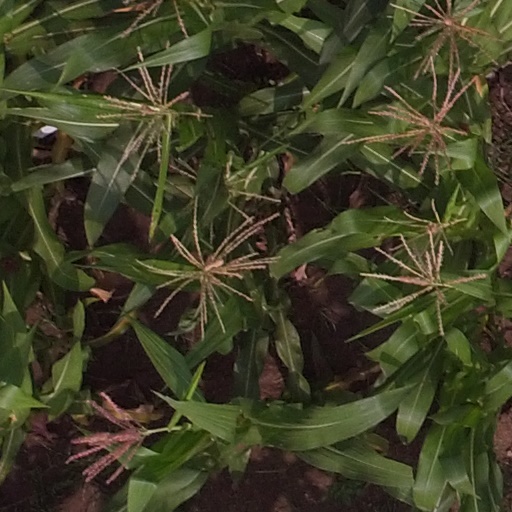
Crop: maize; corn